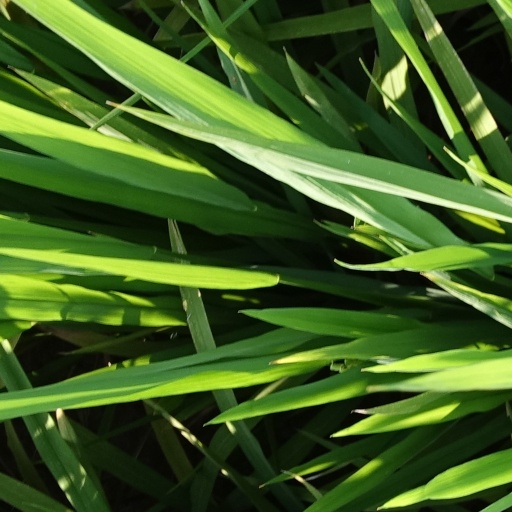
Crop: rice